An Act of Murder

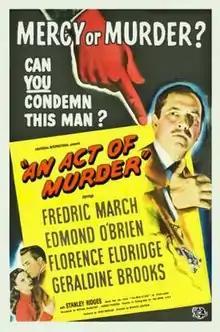
Film poster

An Act of Murder is a 1948 American film noir directed by Michael Gordon and starring Fredric March, Edmond O'Brien, Florence Eldridge and Geraldine Brooks. It was based on a novel by the Austrian writer Ernst Lothar. The film was produced and distributed by Universal Pictures. It was entered into the 1949 Cannes Film Festival. It is also known by the alternative titles Live Today for Tomorrow and I Stand Accused.